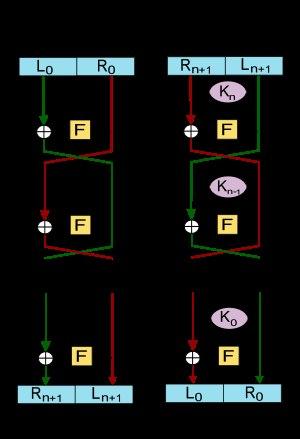
Un réseau de Feistel est une construction utilisée dans les algorithmes de chiffrement par bloc, nommée d'après le cryptologue d'IBM, Horst Feistel. Elle a été utilisée pour la première fois dans Lucifer et DES. Cette structure offre plusieurs avantages, le chiffrement et le déchiffrement ont une architecture similaire voire identique dans certains cas. L'implémentation matérielle est aussi plus facile avec un tel système même si les choses ont passablement changé depuis la fin des années 1970. Un réseau de Feistel repose sur des principes simples dont des permutations, des substitutions, des échanges de blocs de données et une fonction prenant en entrée une clé intermédiaire à chaque étage.